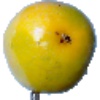
Label: Maracuja 1